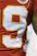
Number: 9